No. 7 Operational Training Unit RAAF

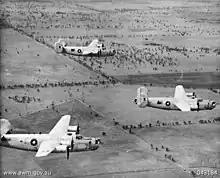
Three 7OTU Liberators in formation

No. 7 Operational Training Unit RAAF (7OTU) was a Royal Australian Air Force heavy bomber training unit of World War II. 7OTU was formed on 12 February 1944 at RAAF Station Tocumwal in southern New South Wales to train RAAF B-24 Liberator crews. 7OTU was initially equipped with ex-USAAF B-24Ds but later received new B-24J/L/Ms. At full strength the unit was equipped with 54 B-24s and was responsible for training 28 crews per month. 7OTU was disbanded following the end of the war.